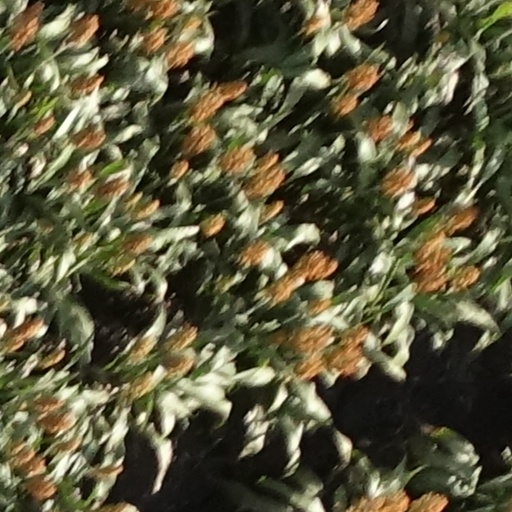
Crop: sorghum